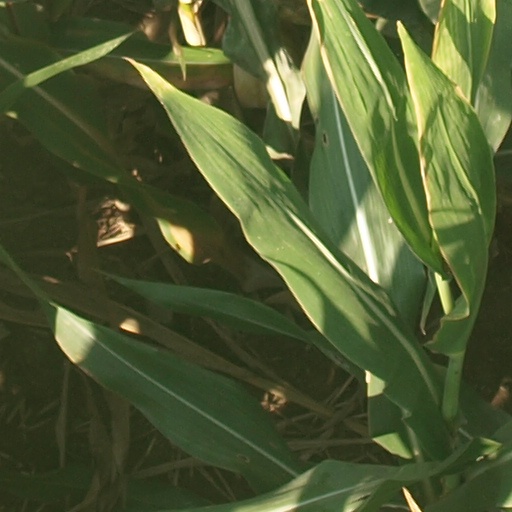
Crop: maize; corn